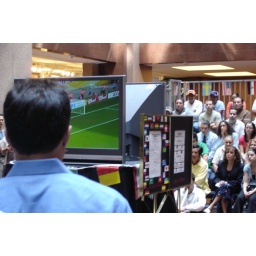
World cup bleacher seats set up in the atrium of scotia tower